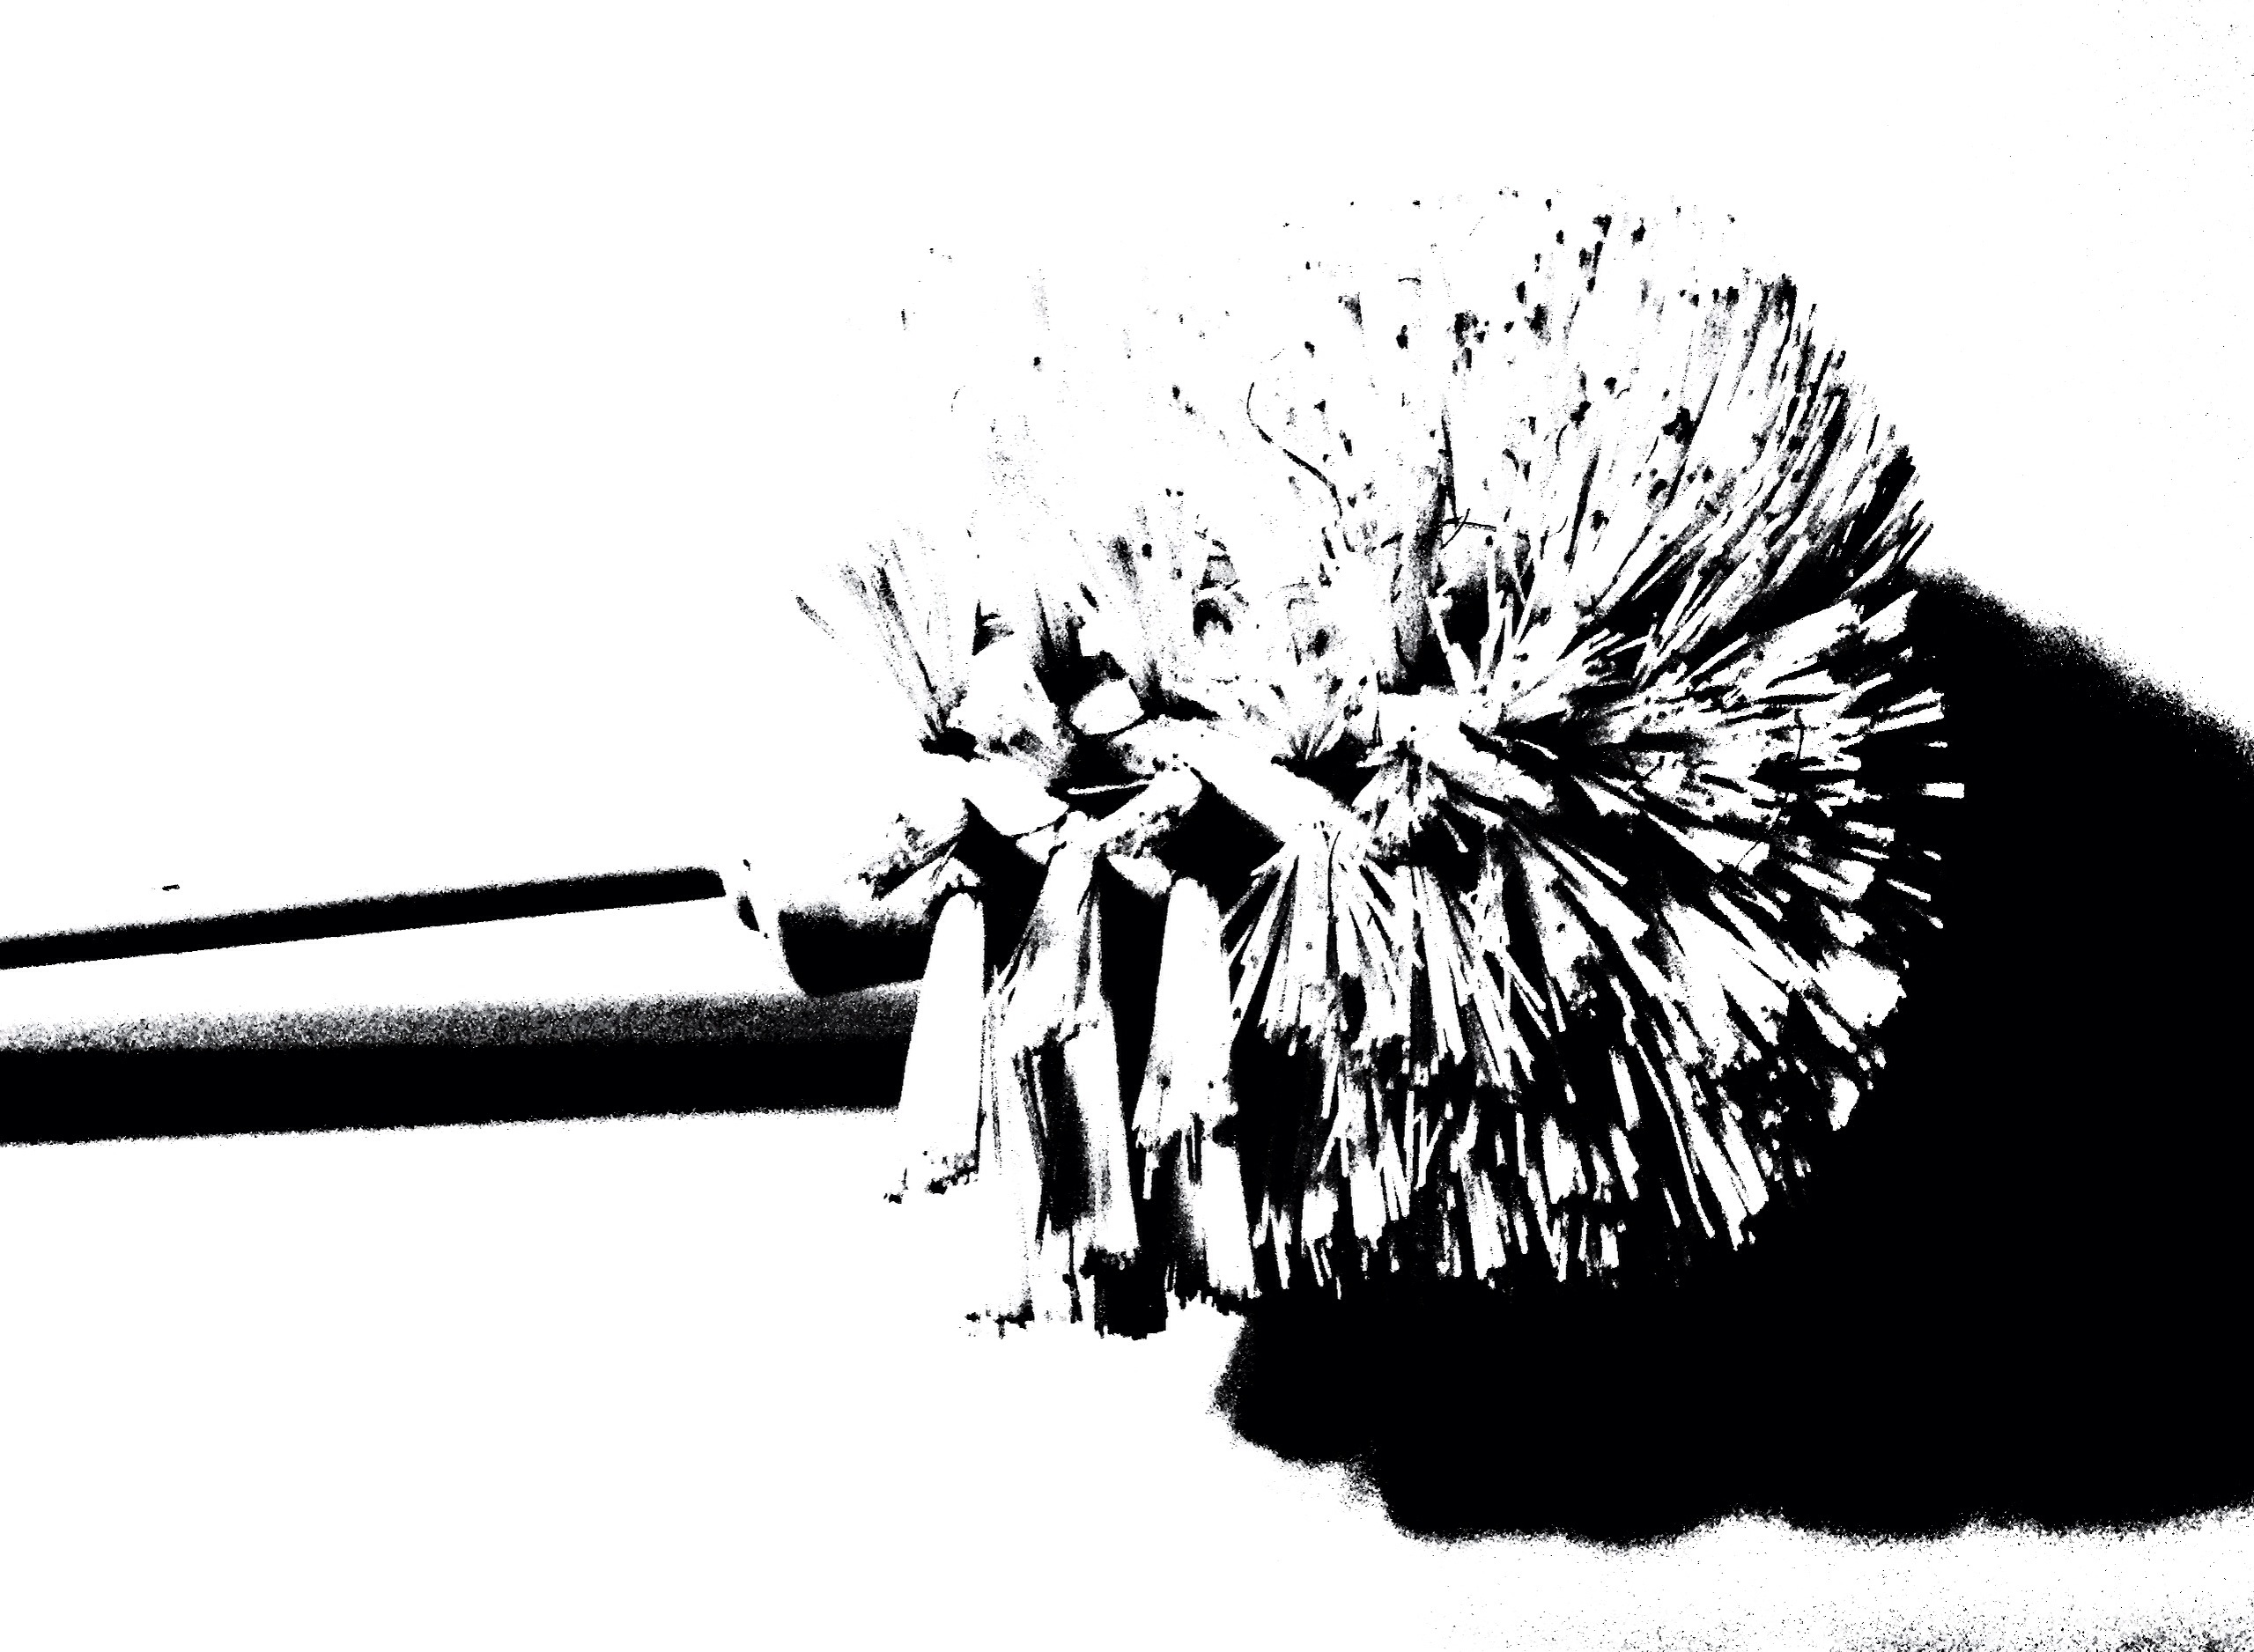
black and white, monochrome, sketch, drawing, illustration, uploadedbyflickrmobile, dailycreate, cartoon, tdc611, monochrome photography